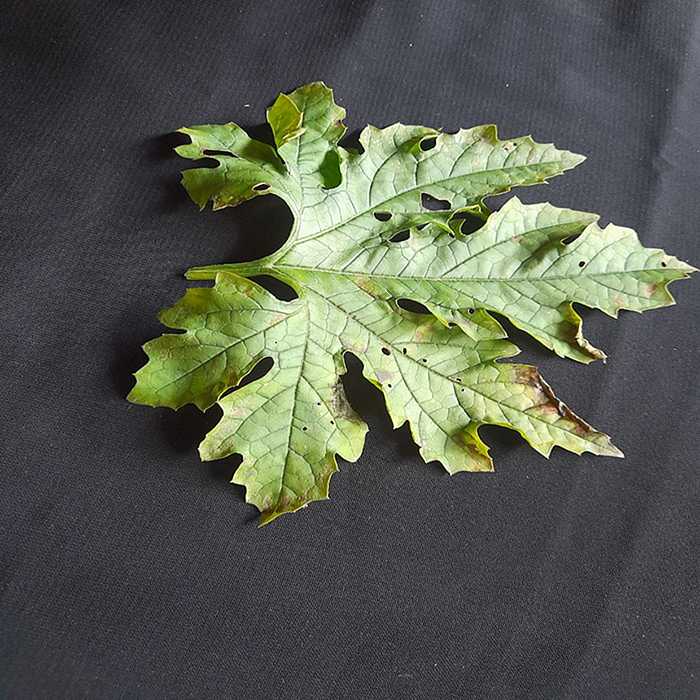
Plant: Bitter Gourd
Label: Downey mildew